Eastern cottontail

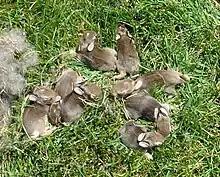
Litter and nesting material

The eastern cottontail inhabits meadows, shrubby areas, and edge habitats throughout the eastern and south-central United States, southern Canada, eastern Mexico, Central America, and northernmost South America. It is also present on Margarita Island in the Caribbean. The species is especially abundant across the Midwest of North America, and its range expanded northward as forests were cleared by settlers. Originally absent from New England, it has since been introduced there, where it now competes with the native New England cottontail ("Sylvilagus transitionalis"). It has also been introduced to parts of Oregon, Washington, and British Columbia. In the 1950s and 1960s, the species was introduced to France and northern Italy, where it underwent rapid territorial expansion and population growth.